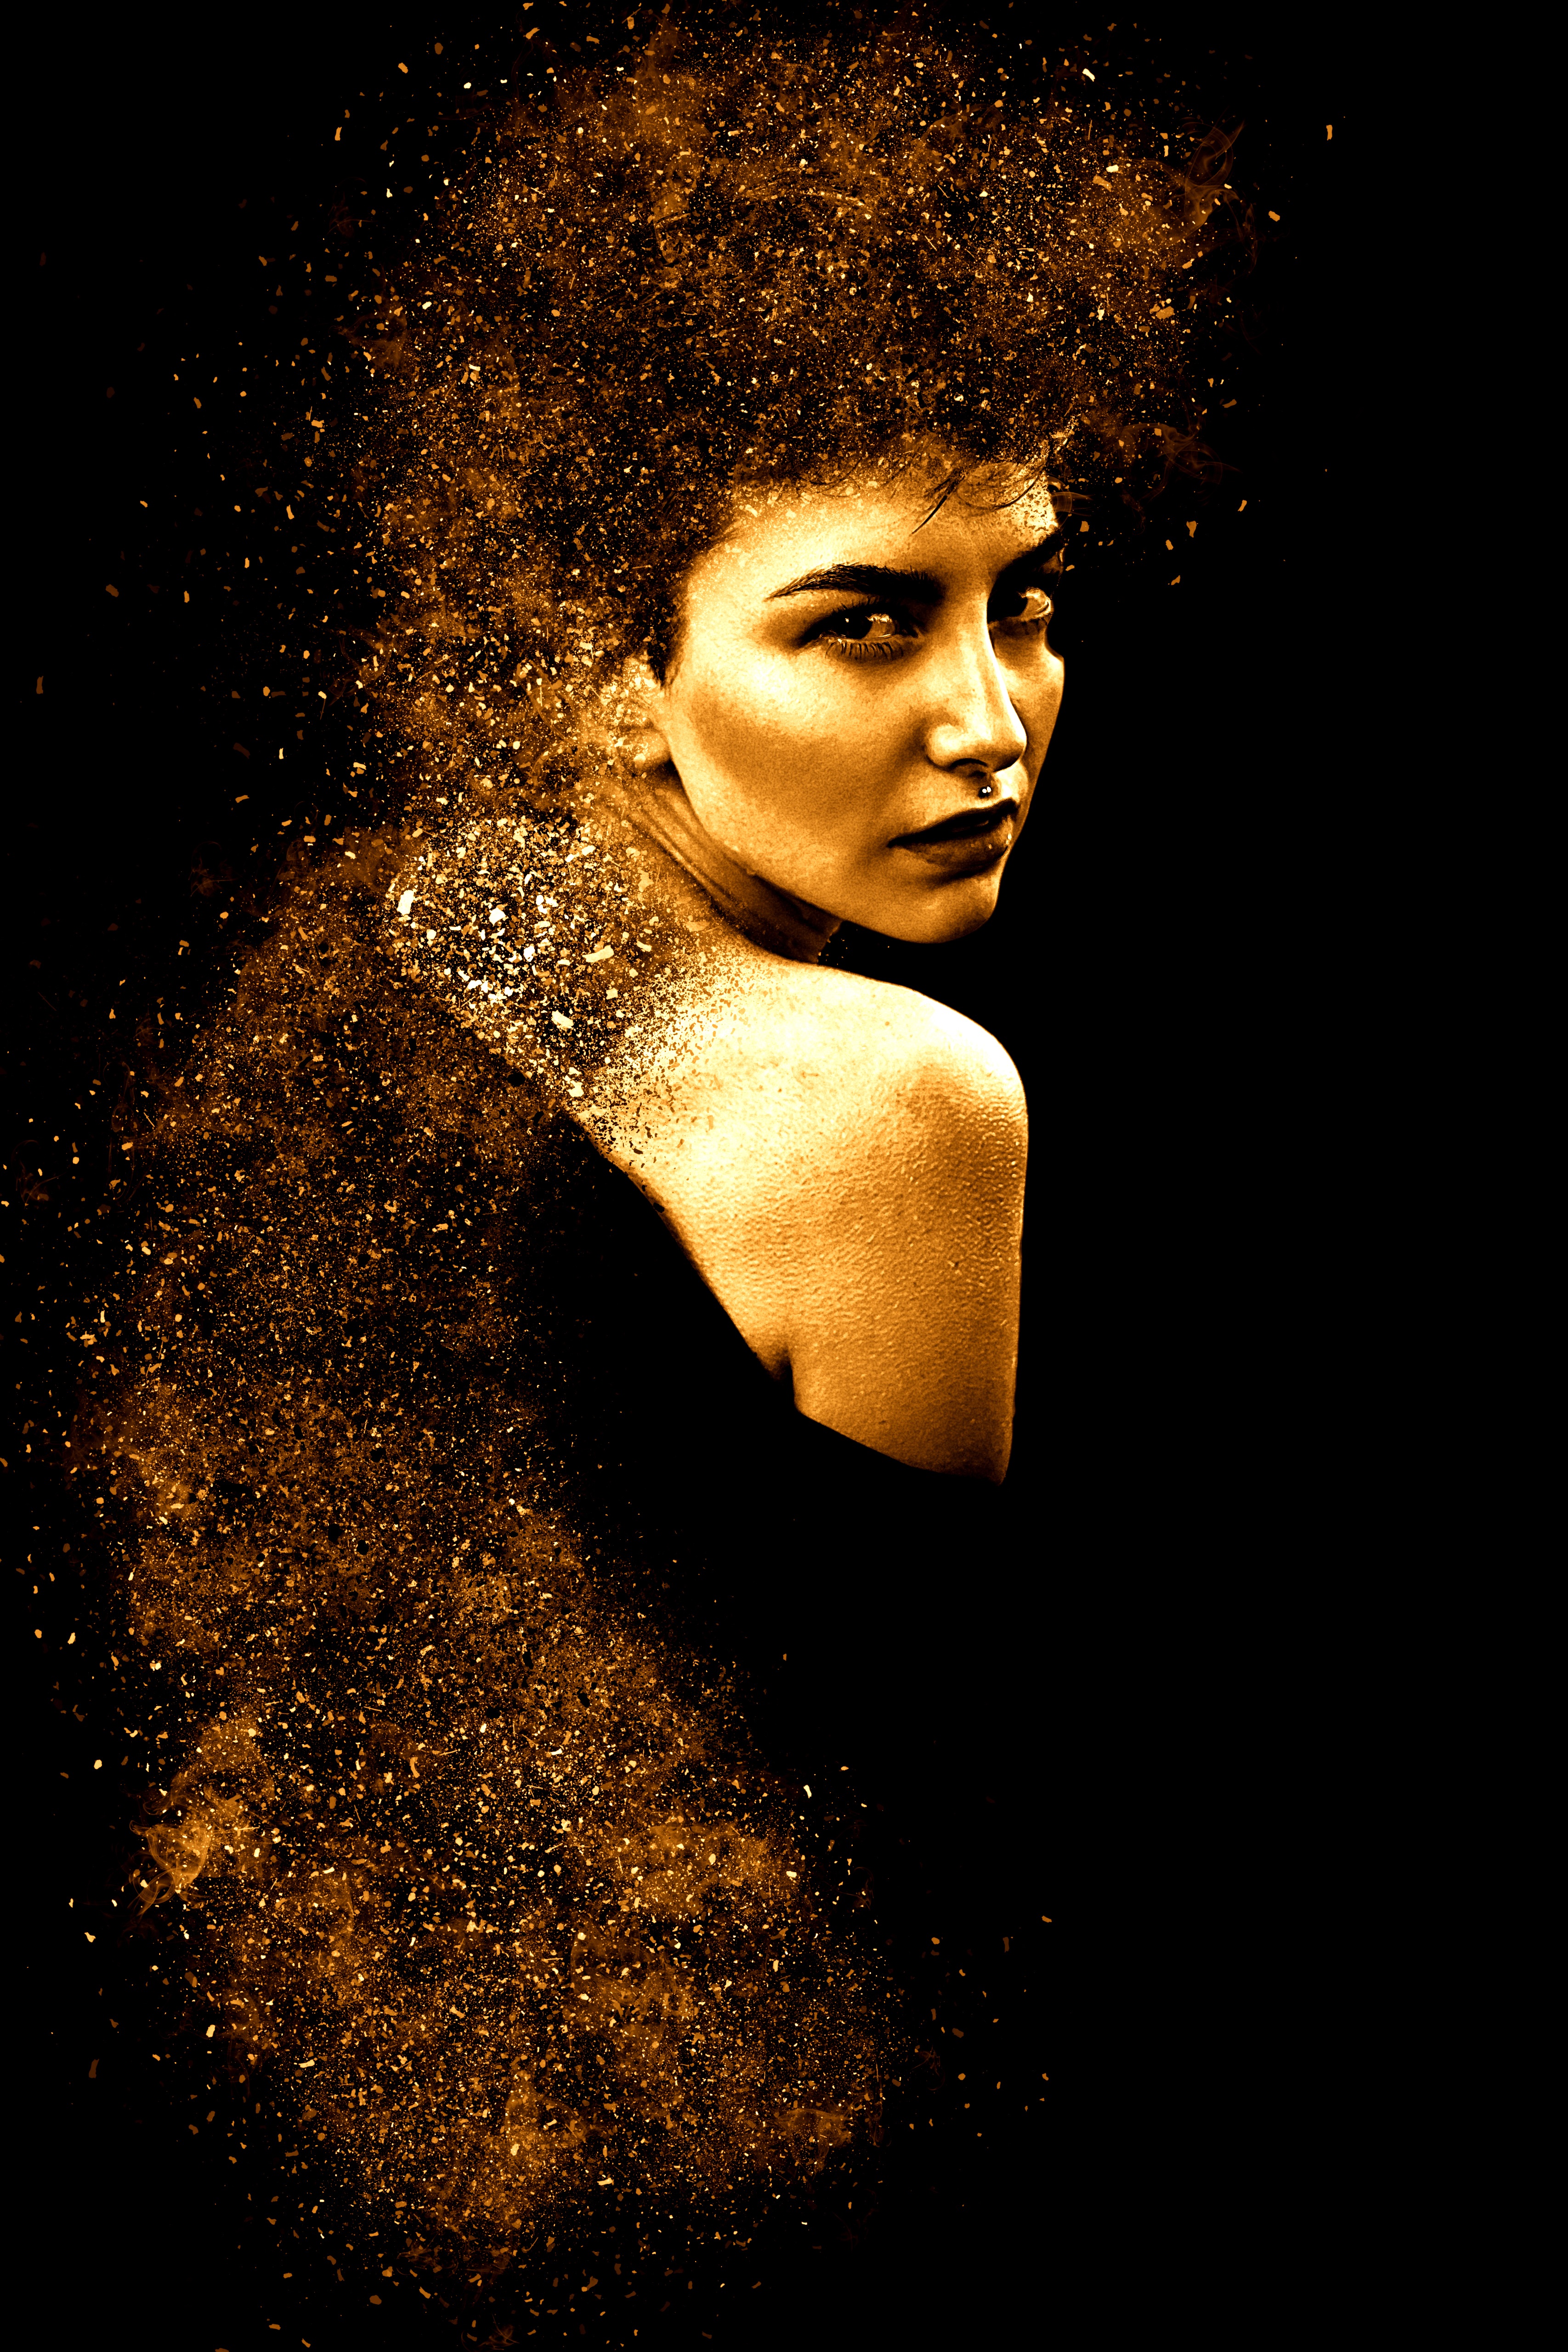
girl, woman, hair, female, portrait, model, space, human, darkness, smile, afro, black hair, face, art, skin, backlighting, beauty, beautiful, pretty, midnight, friendly, light and shadow, special effects, stock photography, computer wallpaper, strapless